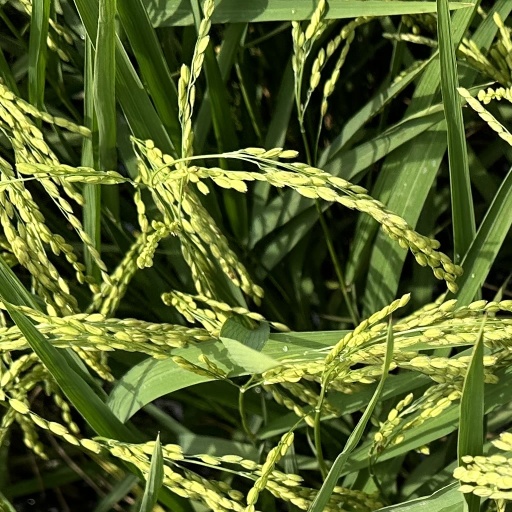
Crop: rice